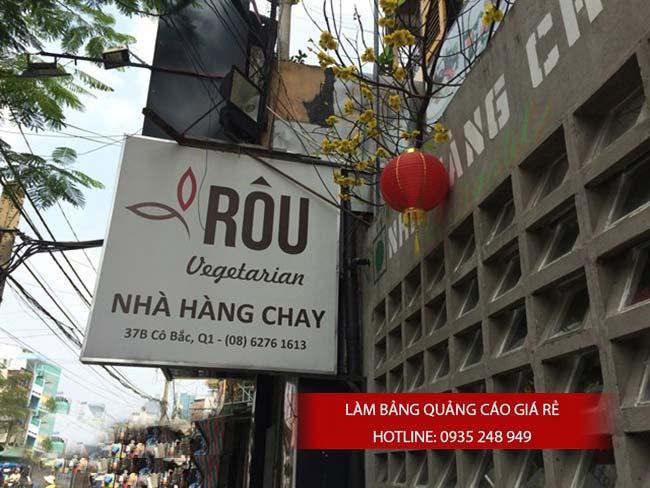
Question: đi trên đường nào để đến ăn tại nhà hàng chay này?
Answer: đường cô bắc